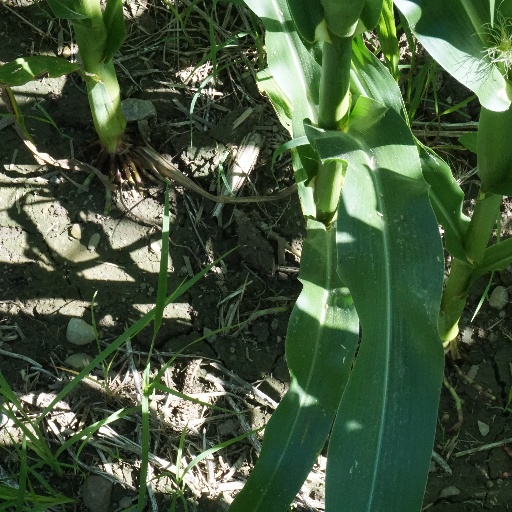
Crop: maize; corn